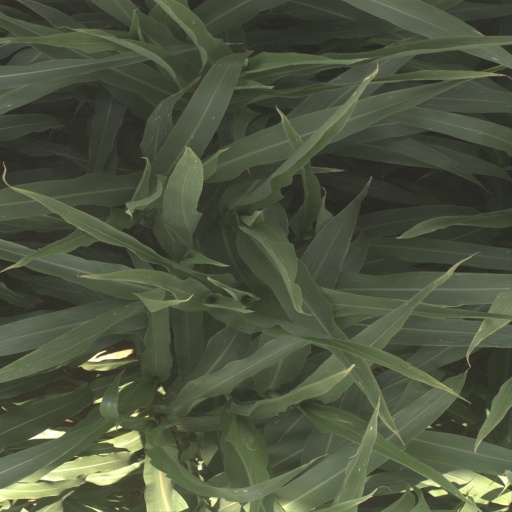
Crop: sorghum